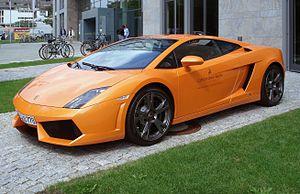
Le marché automobile français des voitures particulières en 2008 s'est établi à 2 050 289 unités vendues, soit une baisse de 0,7 % par rapport à 2007.